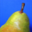
Label: pear